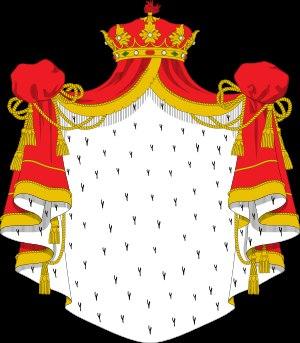
La grandesse d'Espagne est l'échelon le plus haut de la noblesse espagnole, immédiatement inférieur à celui des infants, les enfants du souverain. Les enfants des infants d'Espagne bénéficient des honneurs de grands d'Espagne.